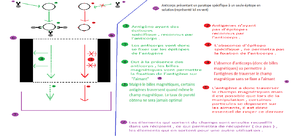
sélection positive ou négative lors du tri cellulaire magnétique
Le tri cellulaire magnétique est une technique de tri cellulaire permettant de sélectionner certains types de cellules et de les isoler grâce à un champ magnétique.